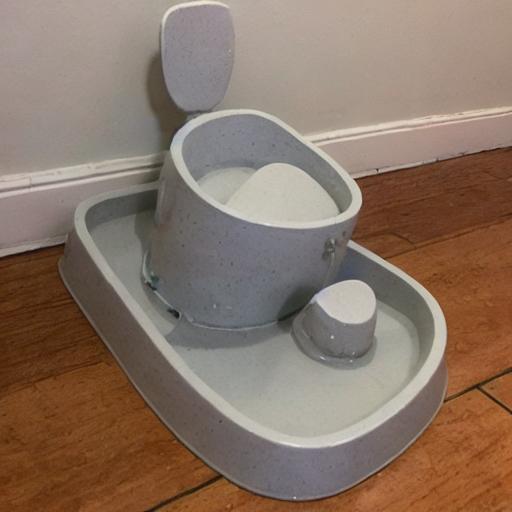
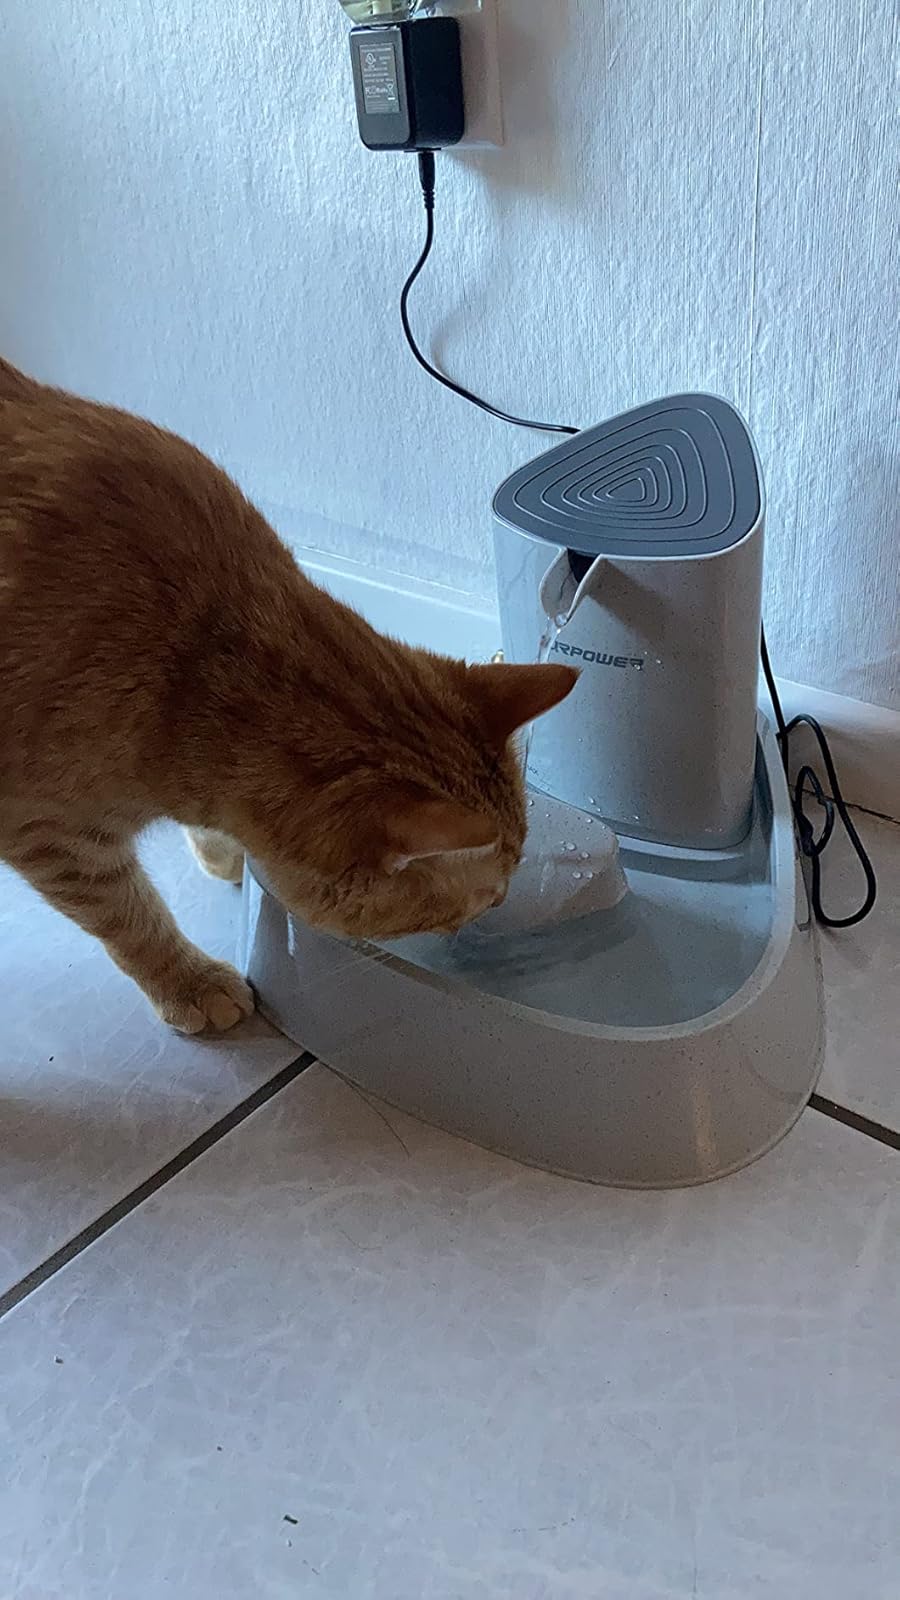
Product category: items_bowl
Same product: no